South Cherry Street Historic District (Vicksburg, Mississippi)

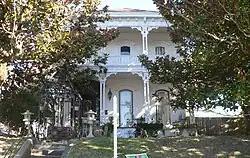
The Magnolias, Vicksburg

The South Cherry Street Historic District contains 186 contributing properties and 32 non-contributing properties. Fourteen of the contributing properties are listed in the National Register of Historic Places, including Carr Junior High School, the Feld Home (two buildings), the Craig–Flowers House (three buildings), Fannie–Willis Johnson Home (two buildings), the Fitz–Hugh Hall (two buildings), The Magnolias, and the Shlenker House (two buildings).